Battle of Cassinga

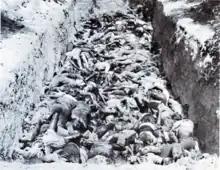
One of the mass graves at Cassinga

According to General Geldenhuys the raid was a "jewel of military craftmanship", but politically it was a disaster for the apartheid regime. A media campaign had been carefully prepared well in advance of the operation and media releases managed in order to create an impression that SADF intervention was at the request of the SWA administration, and to counter negative reports on South African military actions and claims of killing innocent civilians. This campaign included the fabrication and distortion of SWAPO actions. One of the parachute battalions was specifically tasked to take photographs and instructed to focus on images supporting the South African cause; bodies were only to be photographed with weapons by their side. Negative images, such as suffering victims, were to be avoided. Nevertheless, in spite of these instructions, pictures of bodies without weapons and of dead SADF paratroopers were taken.